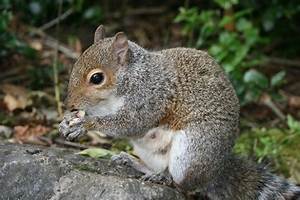
Label: squirrel